List of Hindu temples in West Bengal

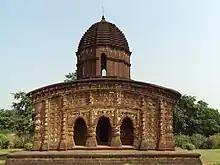
Bishnupur – "Nandalal-Temple" (17. Jh.) with tower ("ratna") on the Cella (garbhagriha) and three shared portals on all four sides; the outside walls are covered with figurative and ornamental Terracotta relief panels decorated. The corners of the slightly curved roof slopes down.

Hindu temples in West Bengal or Bengal Temples are a special form of the Hindu temple in India. They are mostly from the 17th to the 19th century and are mainly located in the present-day Indian state of West Bengal. A few – but often ruined-buildings are also on the territory of today's Bangladesh. The major Hindu temples of West Bengal are Madan Mohan Temple, Jalpesh Temple, Tarapith Temple, Kiriteswari Temple, Bishnupur Terracotta temples, Mayapur Chandrodaya Mandir, Naba Kailash Mandir, Thakurbari Matua Dham, Tarakeshwar Temple, Hangseshwari Temple, Bargabhima Temple, Belur Math, Kalighat Temple and Dakshineswar Kali Temple.